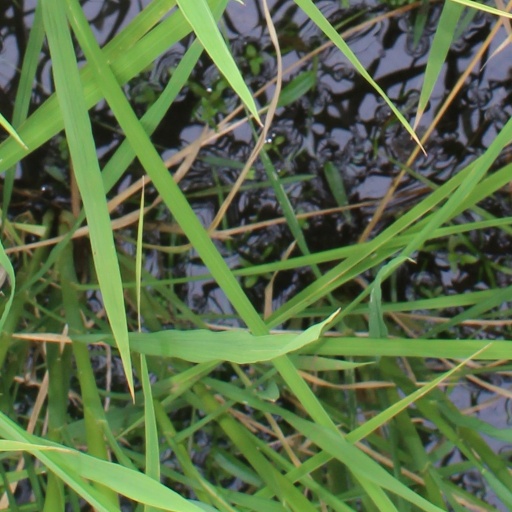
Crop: rice